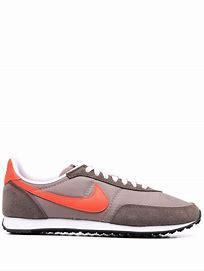
Brand: Nike
Model: Waffle 2